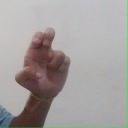
अक्षर: अ